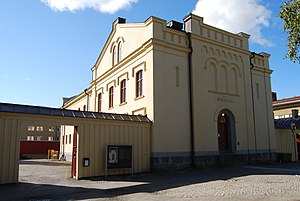
Umeå gamle fængsel
Det gamle fængsel set fra Storgatan.
Umeå gamle fængsel svensk: Umeå gamla fängelse eller svensk: länscellfängelset stod færdig i 1861 og var en af de få bygninger der ikke brandte ned ved bybranden i 1888. Dermed er det en af Umeås ældste bygninger, og byggnadsminne sidan 1992. Fængslet havde indsatte frem til 1981 og blev i 1980'er og 1990'erne anvendt til teater. I løbet af 2007–2008 blev fængslet bygget om til hotel.